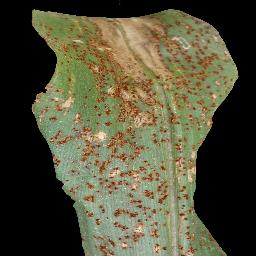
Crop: corn
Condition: (maize)_common_rust